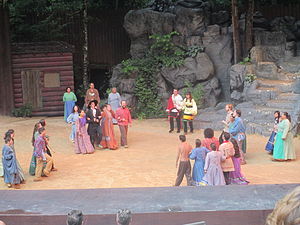
Unto These Hills / Historien
Fra forestillingen
Unto These Hills er en historisk udendørs teaterforestilling, der opføres hver aften bortset fra søndag i sommersæsonen. Forestillingen er blev opført hver sommer siden 1950, og dermed den 3. ældste friluftsopførelse af et historisk drama i USA. Forestillingen opføres på Mountainside Theatre i Cherokee i North Carolina.